Las Casillas

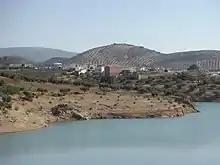
View of Las Casillas next to the Víboras reservoir

Las Casillas is a village in Martos municipality, Province of Jaén, Spain. It is located between the rivers Salado and Víboras and located by the Víboras Reservoir. It is located in front of the Sierra de la Caracolera.